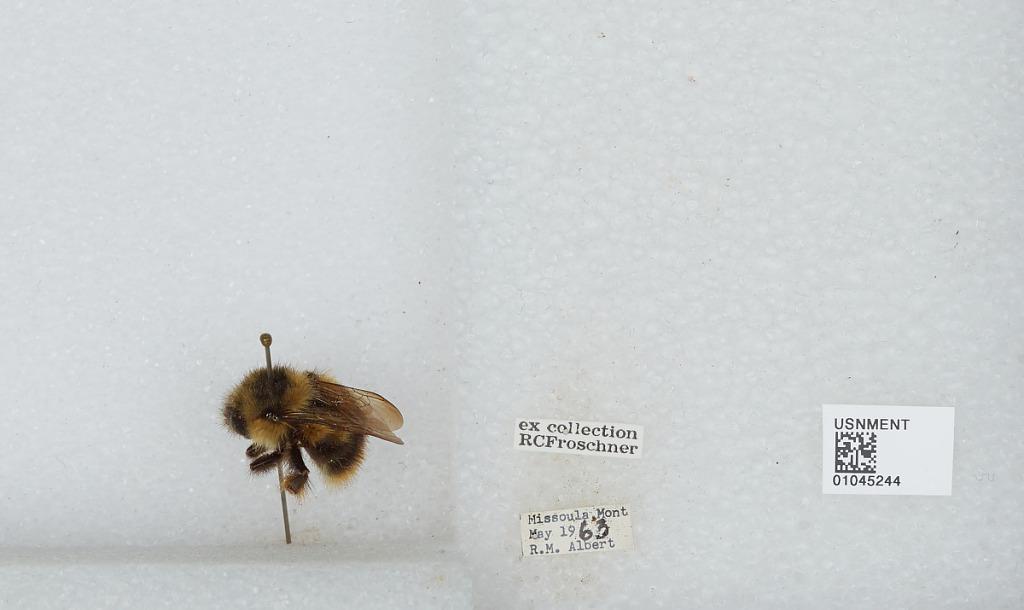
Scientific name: Bombus sp.
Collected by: R. Albert
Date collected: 1963-5-
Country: United States
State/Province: Montana
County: Missoula
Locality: Missoula
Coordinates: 46.8625, -114.012